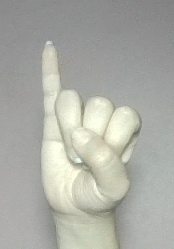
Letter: meem